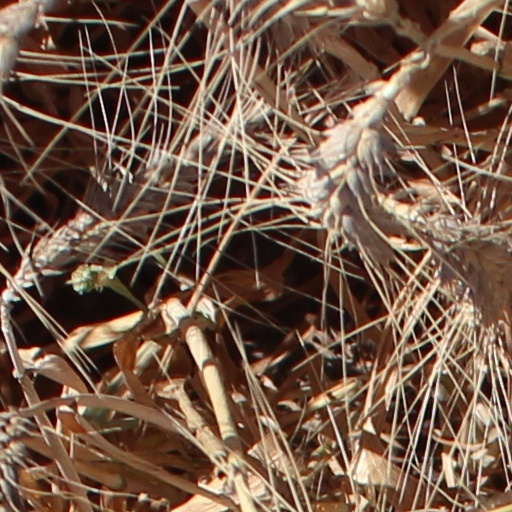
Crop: wheat